Spring Stampede (1994)

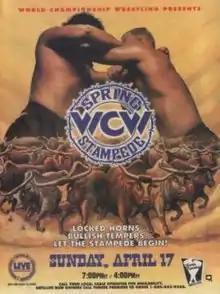

The 1994 Spring Stampede was the inaugural Spring Stampede pay-per-view (PPV) event produced by World Championship Wrestling (WCW). The event took place on April 17, 1994, from the Rosemont Horizon in Rosemont, Illinois (though it was billed as Chicago).